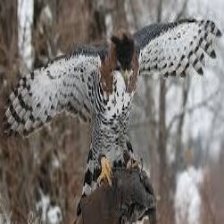
Species: ORNATE HAWK EAGLE
Scientific name: SPIZAETUS ORNATUS